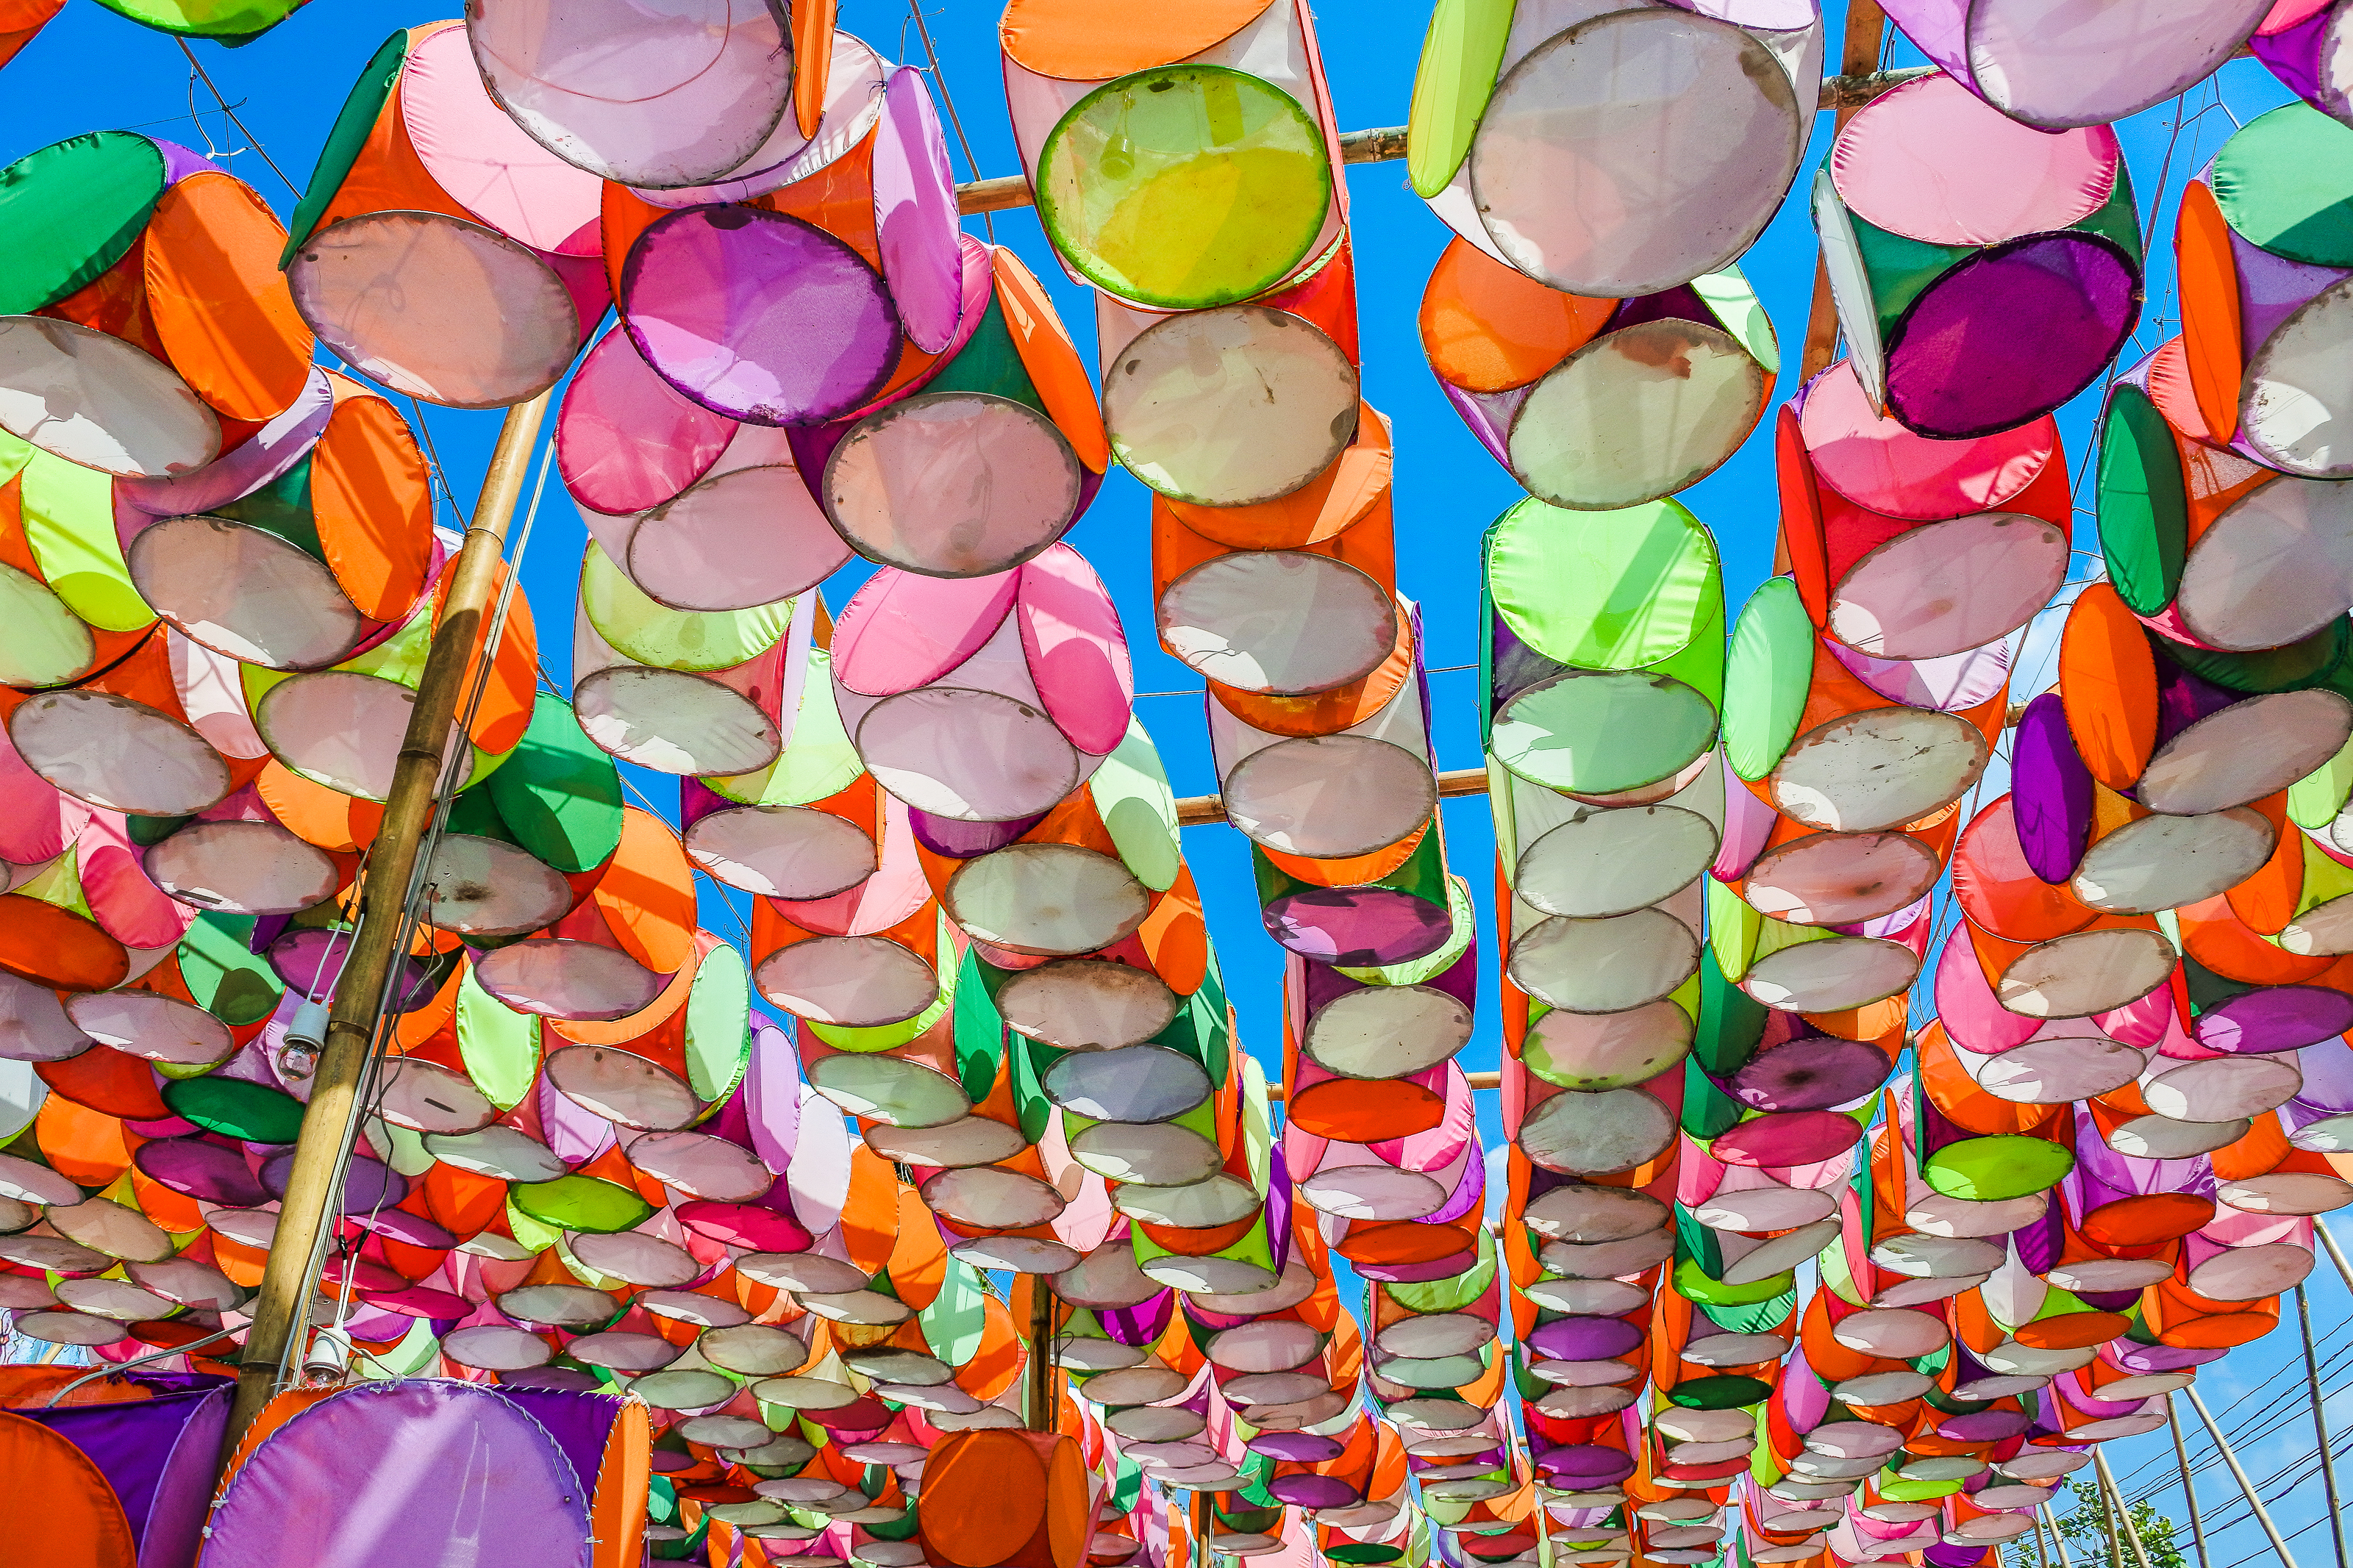
decorate, adoration, garland, sacrifice, beautify, believe, parade, buddhism, rice, adorn, strange, religion, marchers, amazing, garlands, handmade, Colorfulness